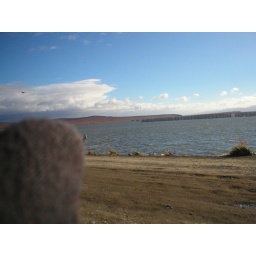
snow fences and fish camp under water